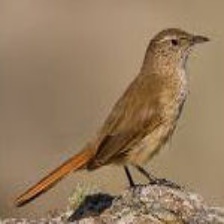
Species: AUSTRAL CANASTERO
Scientific name: ASTHENES ANTHOIDES